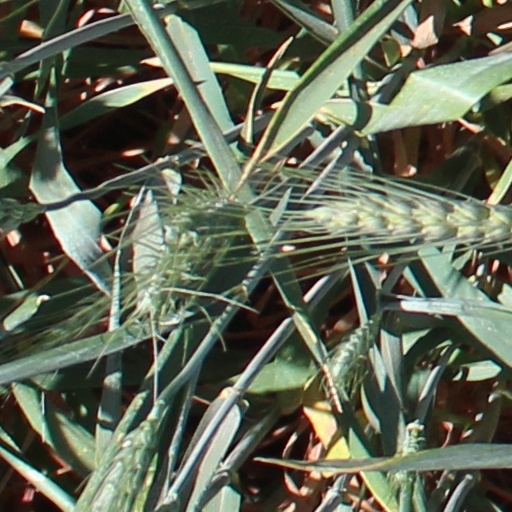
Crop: wheat